Sharlene Santana

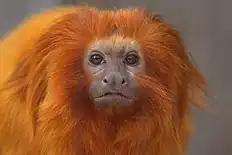

The deteriorating economic and political climate of Venezuela compelled Santana to seek out postdoctoral opportunities in the United States, despite an initial desire to pursue a research career in Venezuela. Santana received a two-year postdoctoral fellowship with Michael Alfaro, an evolutionary biologist from the Institute for Society and Genetics at the University of California, Los Angeles. During her time as a postdoctoral fellow, Santana continued to publish research on bat morphology and feeding behavior, in addition to new research on the evolutionary significance of facial coloring and markings in primates.